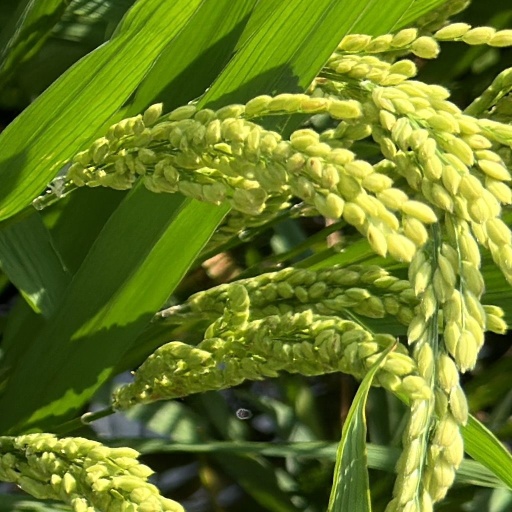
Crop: rice